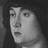
Emotion: neutral